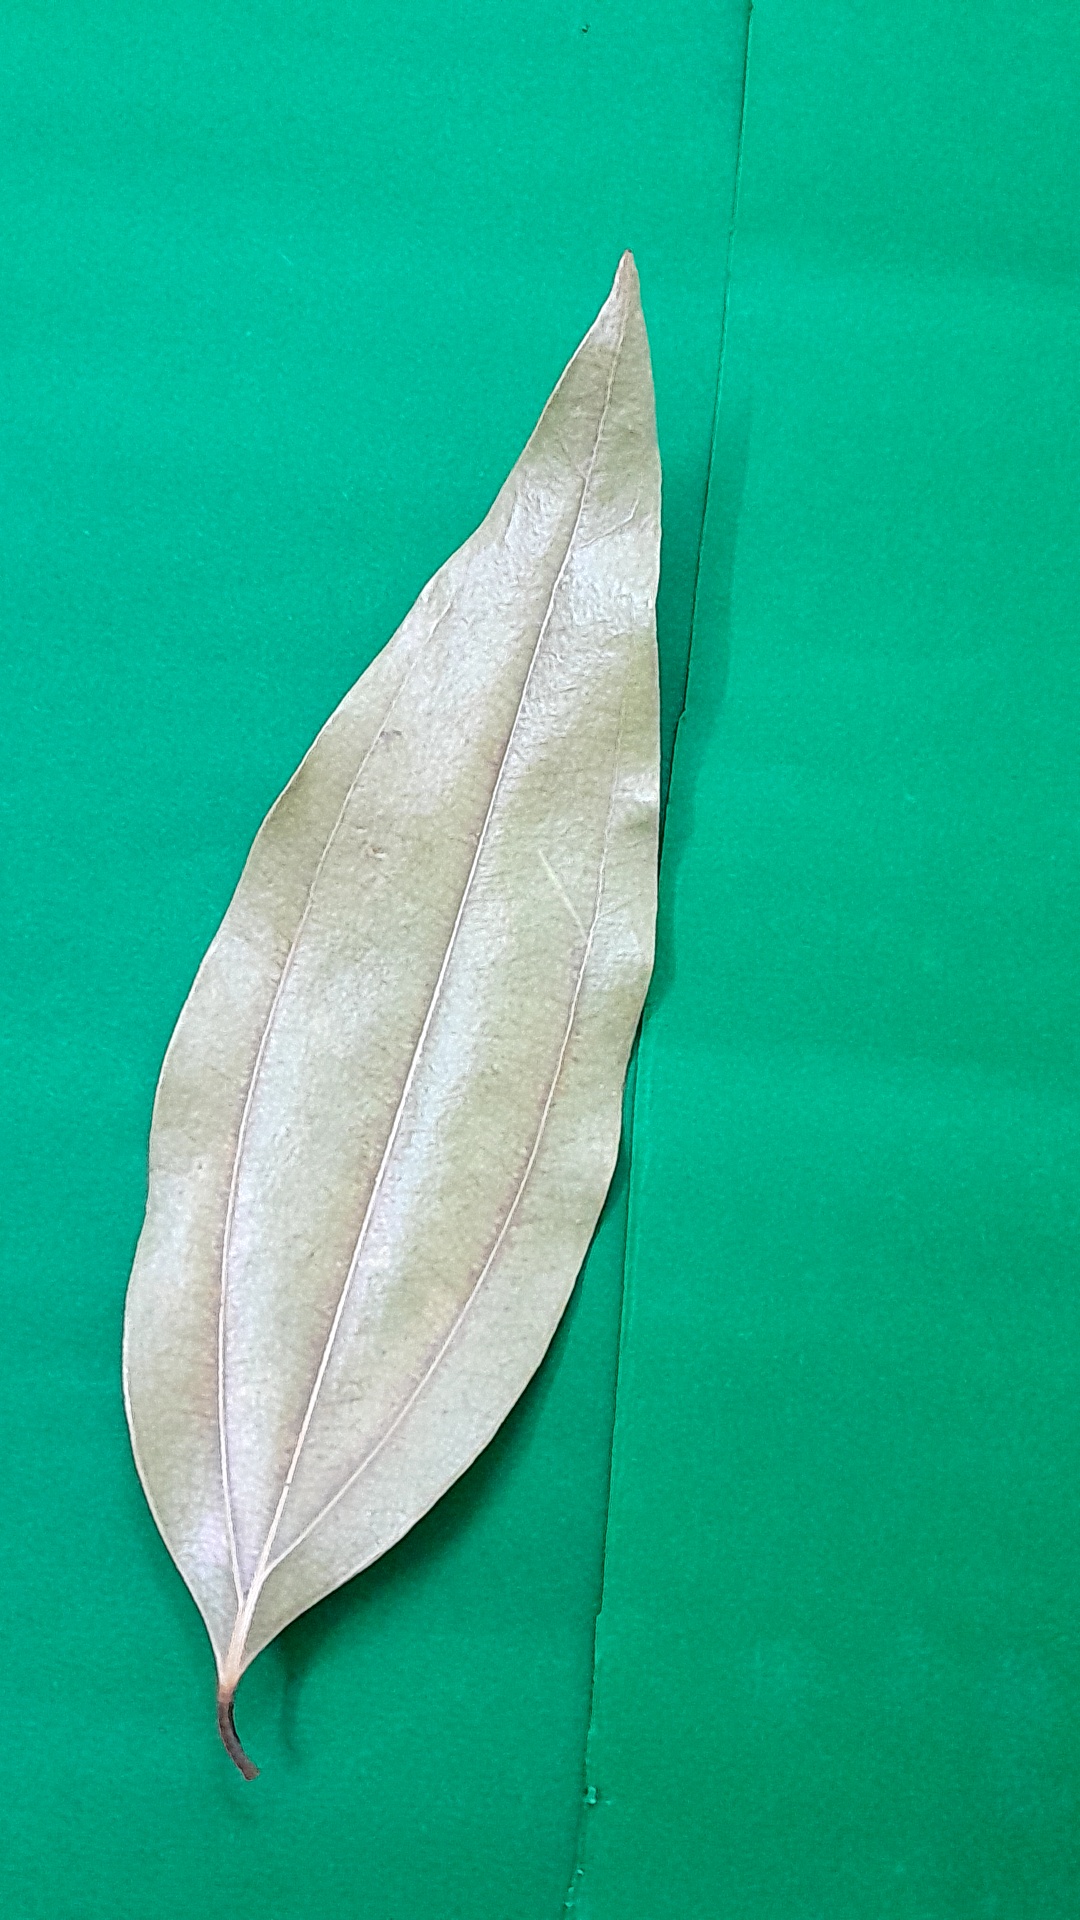
Label: Dry Leaf